Usman Lawal-Osula

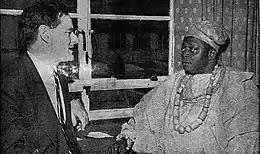
Mr. Courtney Gidley (left), a former member of the Nigeria Police Force and Chief U.M. Lawal-Osula

The case of the will of Chief U.M. Lawal-Osula has become one of the most notable family law cases taught around the world as final judgment came after 23 years of disputes and court battles. At the time of his death in 1972, a will written by Chief U.M. Lawal-Osula dated November 22, 1968 was found.